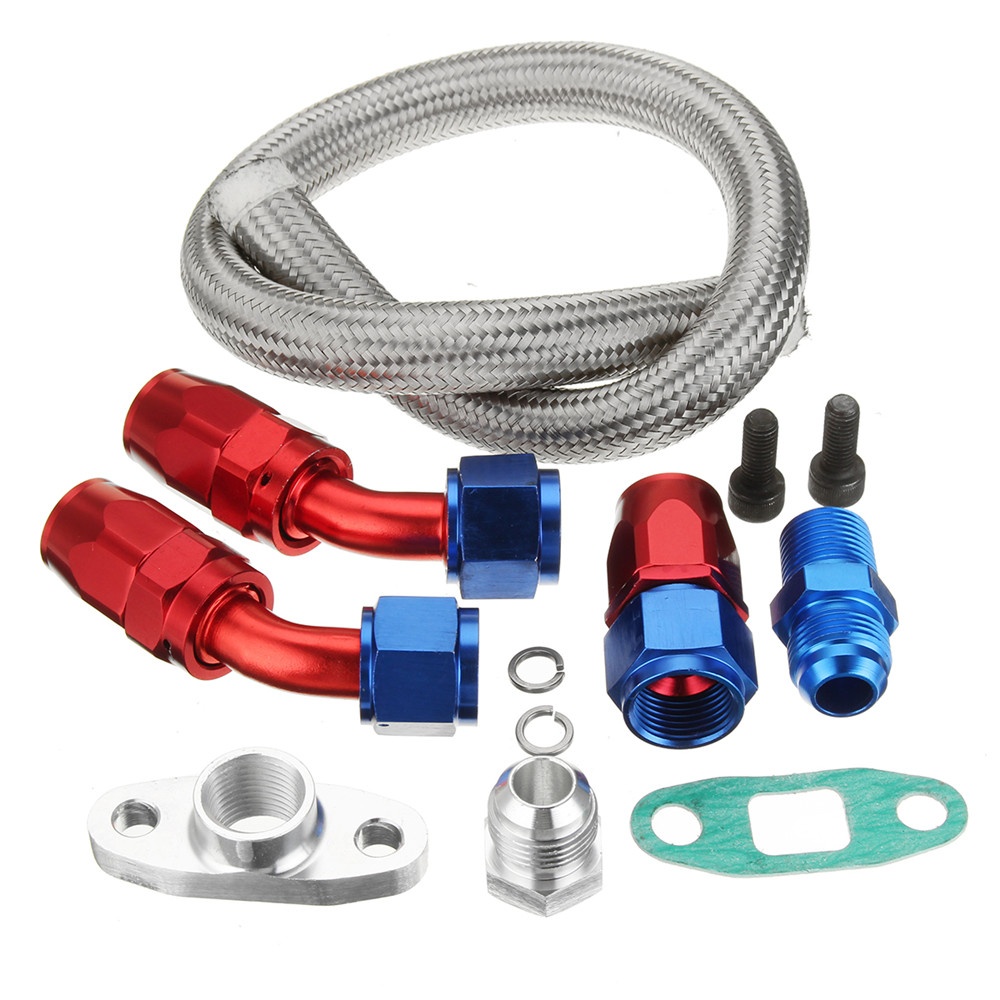
T3/T4/T04E/T60/T70 Turbocharger Turbo Oil Feed Return Drain Line Fitting Kit Adapter
Description: 1.Oil feed lines and returns lines are an essential part of any turbo system. Oil feed lines bring oil to the turbocharger, at the same time the oil cools and lubricates the moving parts. The Oil Drain Lines take the oil that has passed through the turbo and guides it back into the engine's oil pan. Without these two components, the turbocharger's internals would overheat or seize causing major complications. 2.Oil feed and oil return lines feature stainless steel braiding to resist heat, pressure, and expansion of the lines. Each kit comes with anodized ends or fittings for a clean show quality professional look. Specification: Hose Length: 550mm/21.65" Works with most Turbos: T3/T4/T04E/T60/T61/T70 Color: blue/red/silver/black Features: 1.Stainless steel hose, braided for heat and pressure resistance, strength and durability. 2.CNC machined turbo adapter plate. 3.Universal application. Great for custom turbo applications or upgrades. Package Included: 1 x Turbo Adapter Kit More Details:
Brand: Shopify
Category: Vehicles & Parts > Vehicle Parts & Accessories > Motor Vehicle Parts > Motor Vehicle Engine Oil Circulation > Oil Drain Plugs